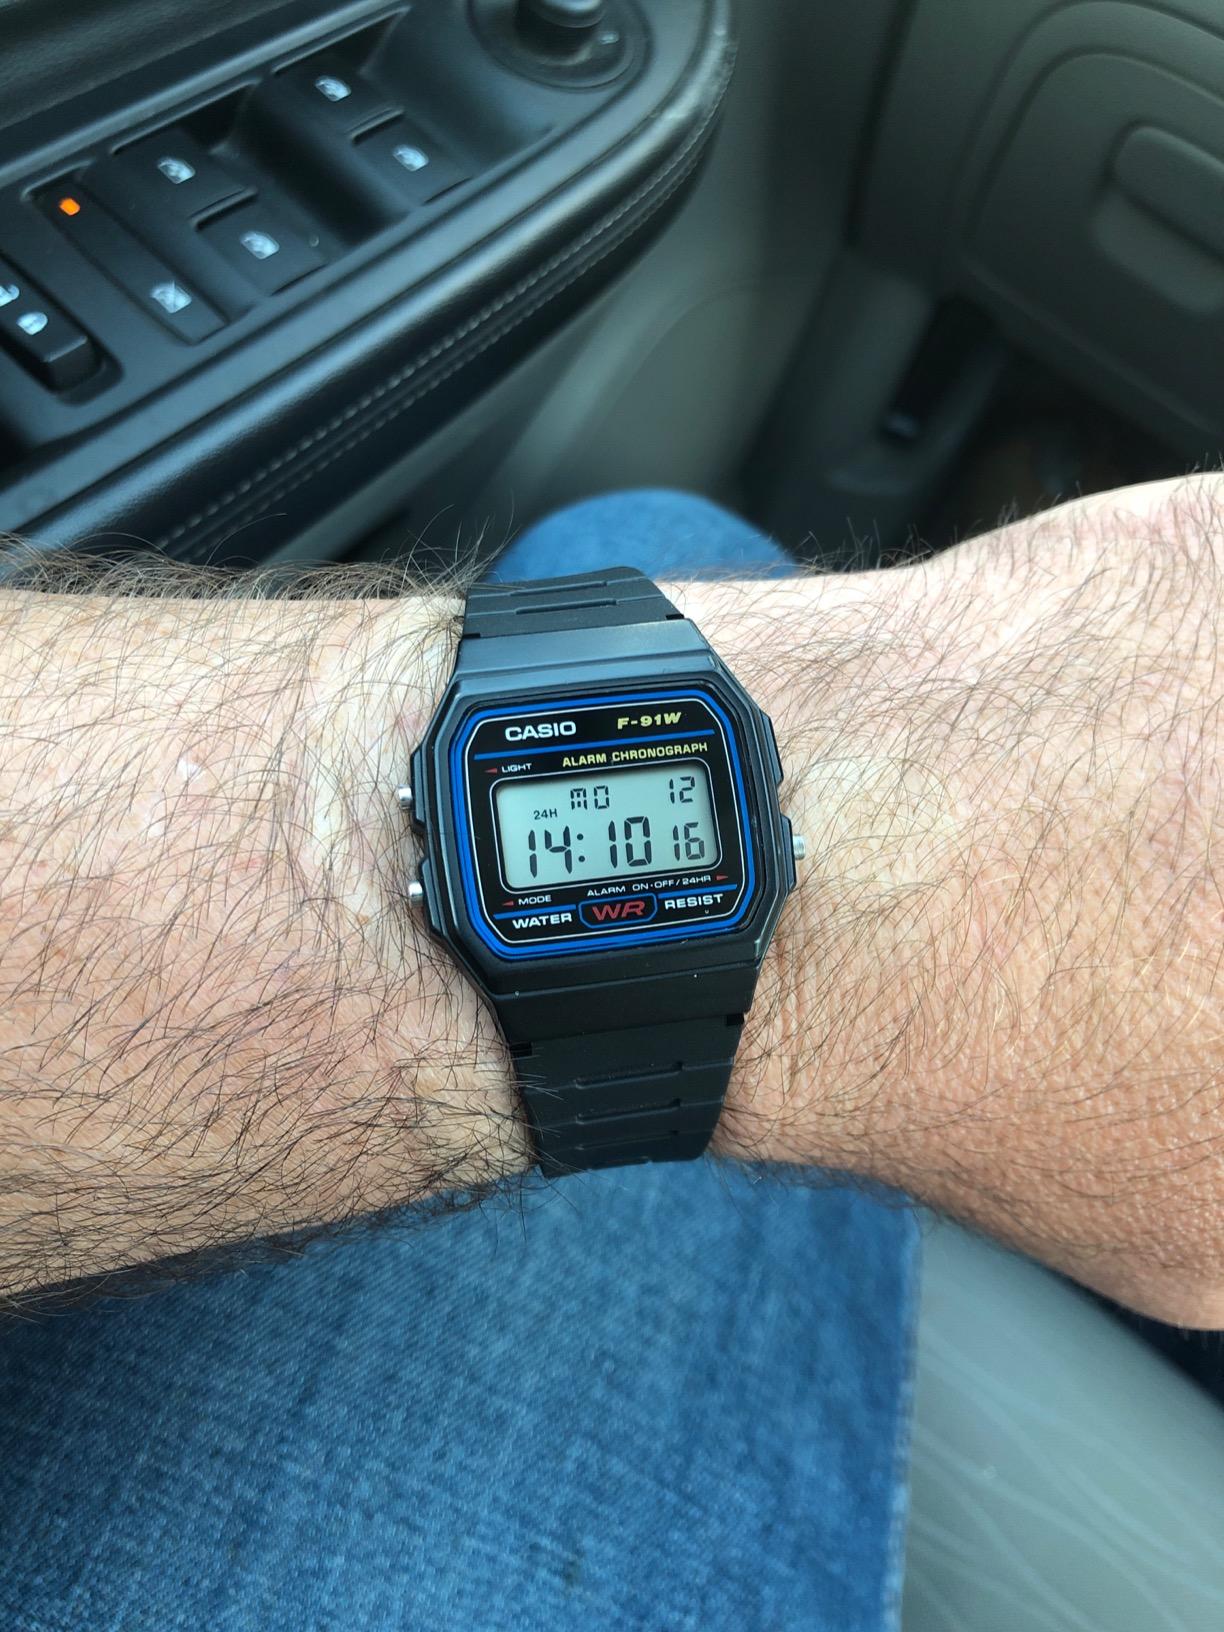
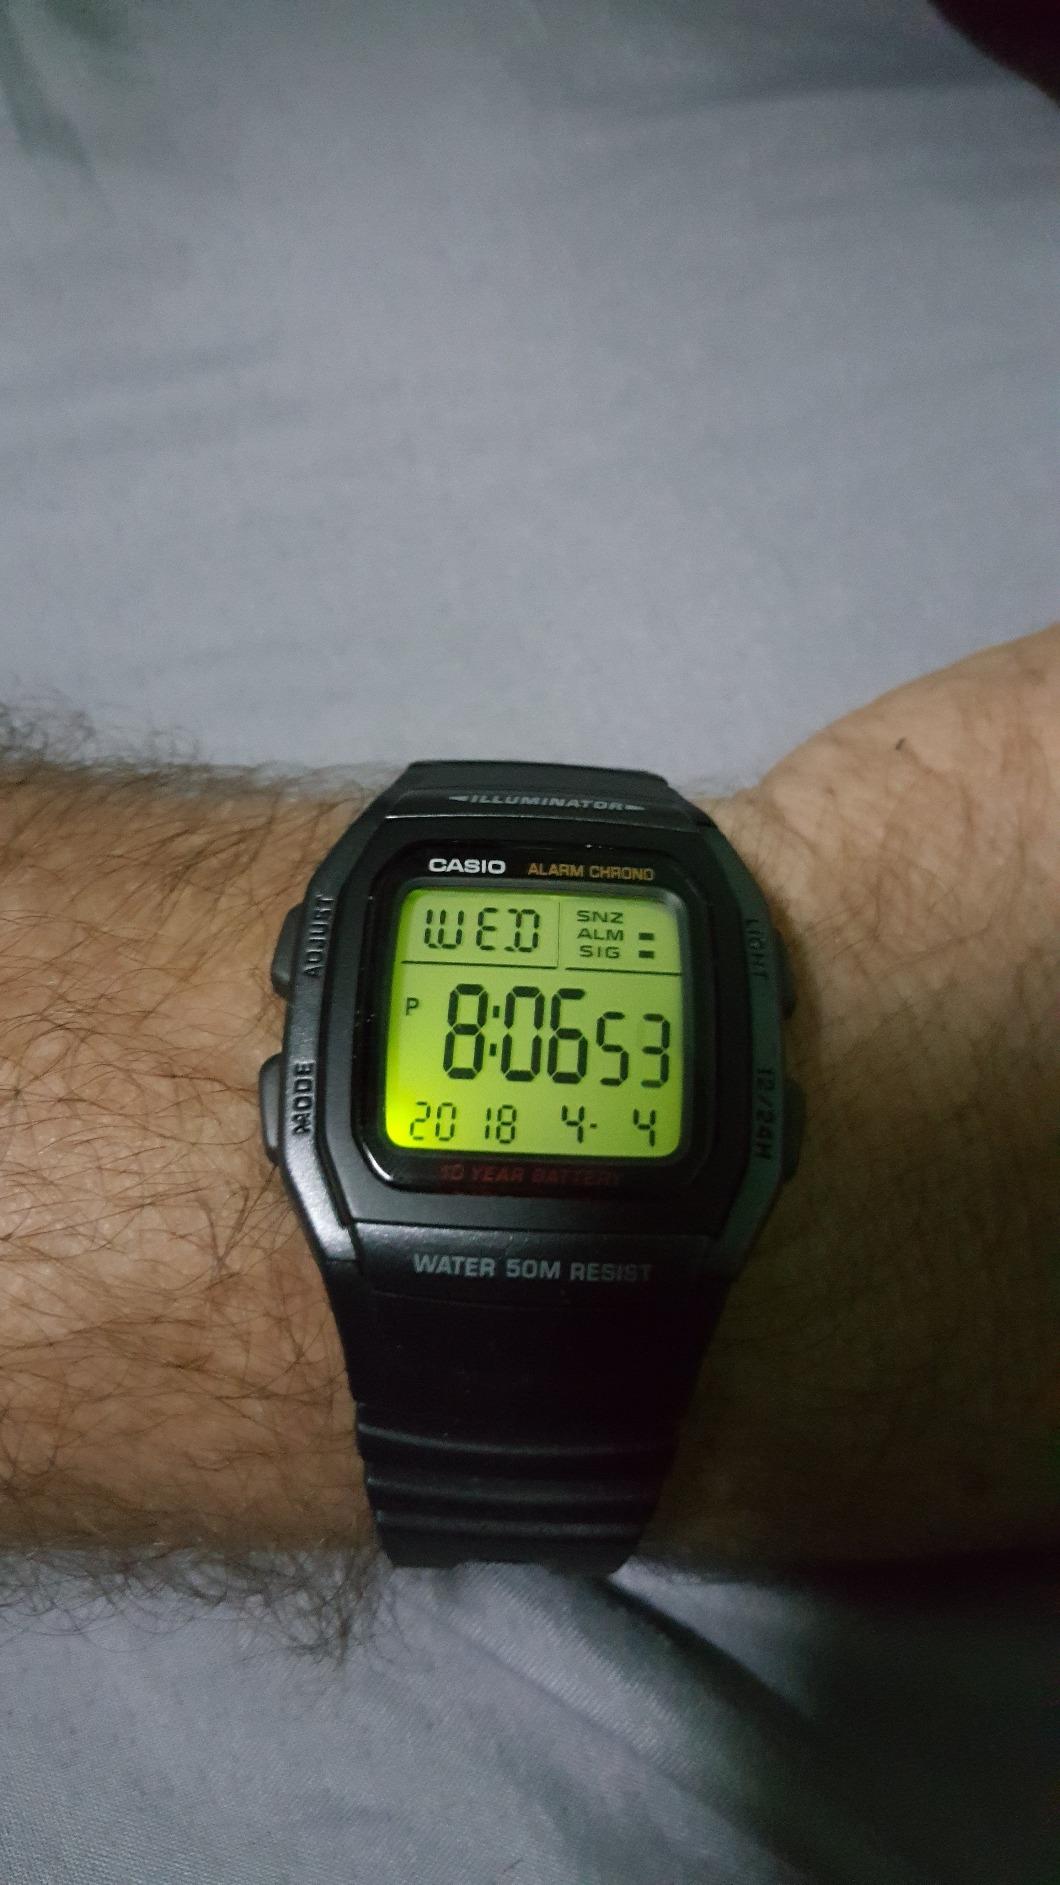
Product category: accessories_watch
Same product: no